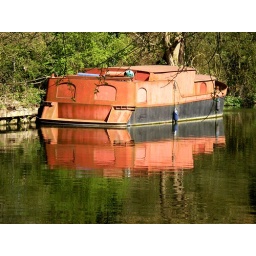
A canal boat replendant in red - I think it's anti-rust primer...